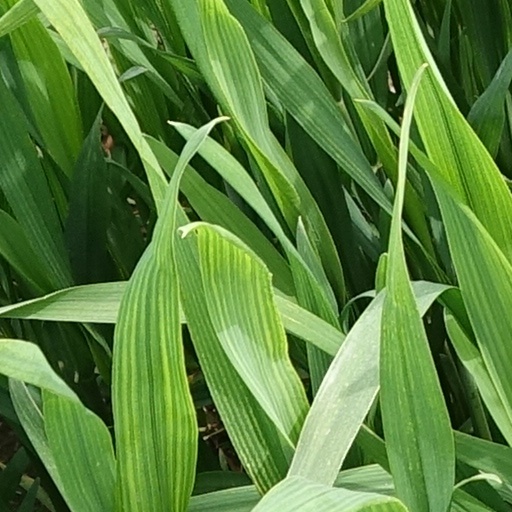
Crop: wheat